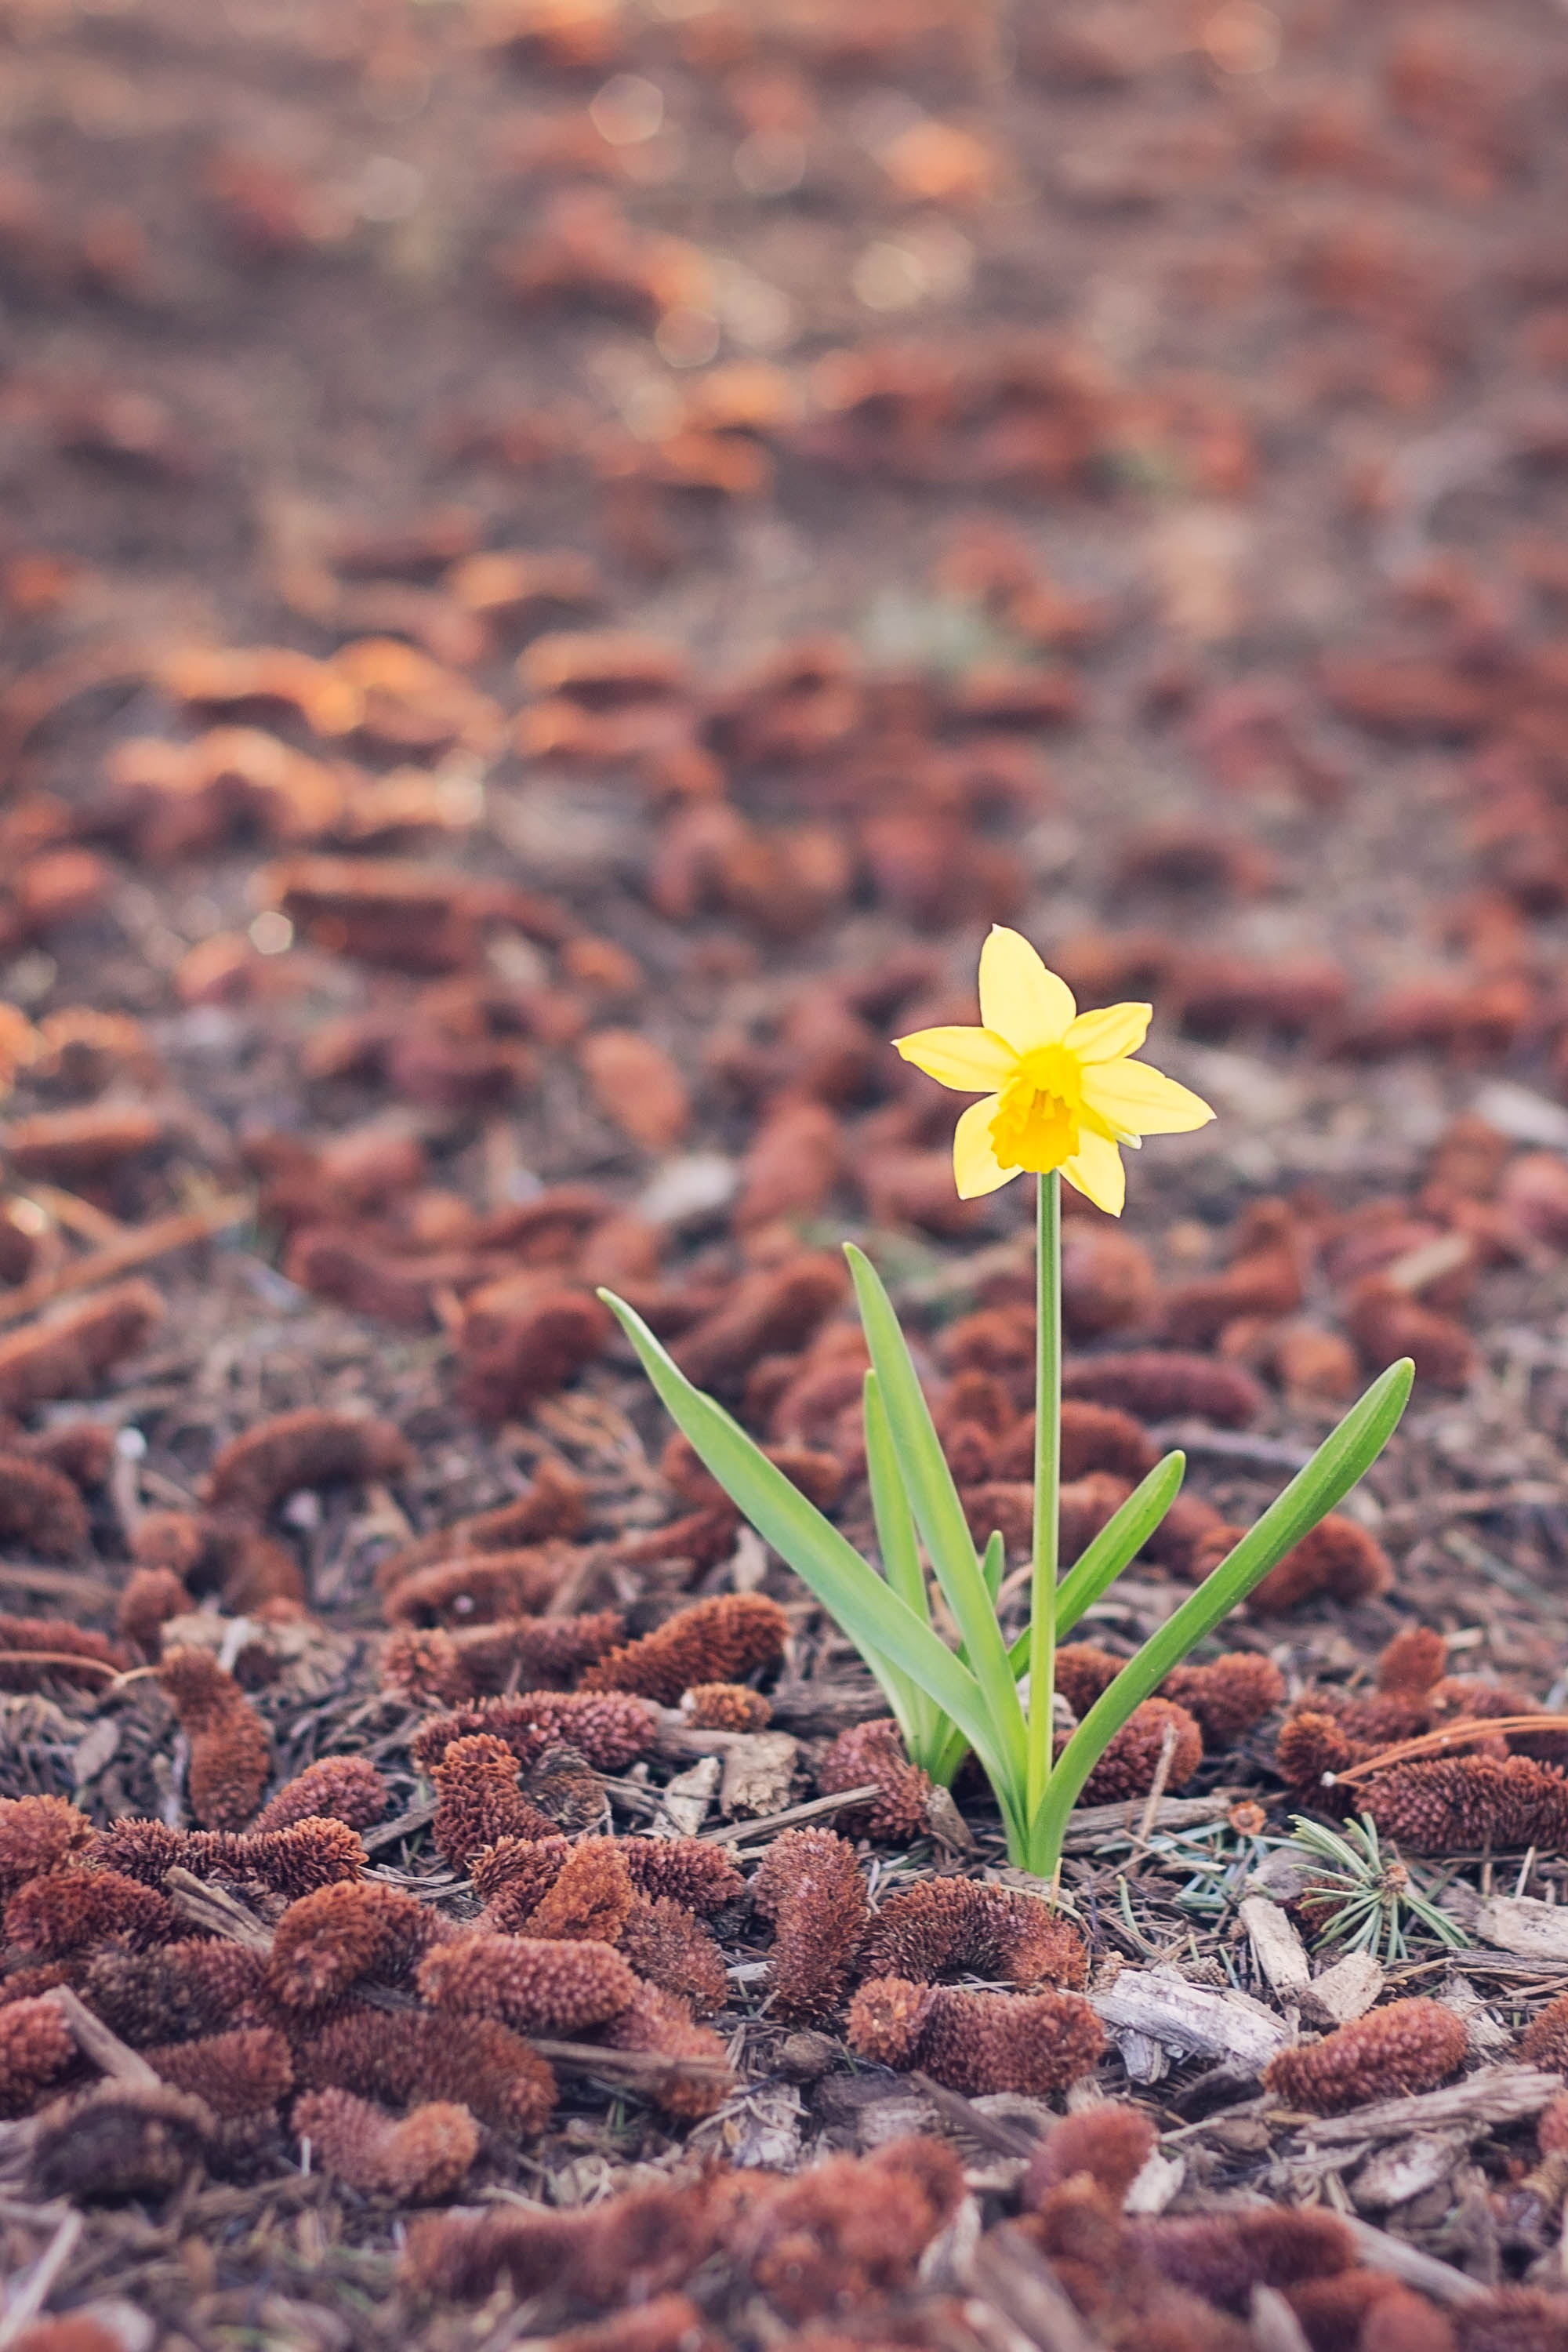
nature, grass, plant, field, leaf, flower, bloom, alone, spring, green, red, autumn, soil, botany, yellow, daffodil, flora, season, wildflower, close up, one, single, macro photography, flowering plant, grass family, plant stem, land plant